Christmas Tree Farm

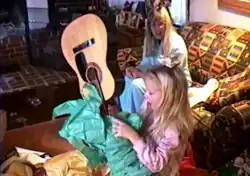
Taylor Swift is unwrapping her gift to find a guitar.

Swift announced the self-directed music video for "Christmas Tree Farm" on her social media accounts on December 5, 2019. It aired on "Good Morning America" on the morning of the following day, and was released digitally along with a lyric video. The music video features childhood home footage of her and her family, filmed at Pine Ridge Farm. It captures them sledding, sitting on Santa lap, playing in the snow, and gathering by a Christmas tree. The video includes a clip of Swift joyfully unwrapping a present containing her first acoustic guitar on a Christmas morning; "People" Melody Chiu described it as the video's "most heartwarming moment". It additionally contains footage of the farm days before Swift's birth and transitions to its different areas, showcasing stockings placed by the fireplace, numerous Christmas lights decorated around the home, and her pet dog playing in the garden.